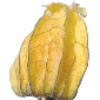
Label: physalis_with_husk